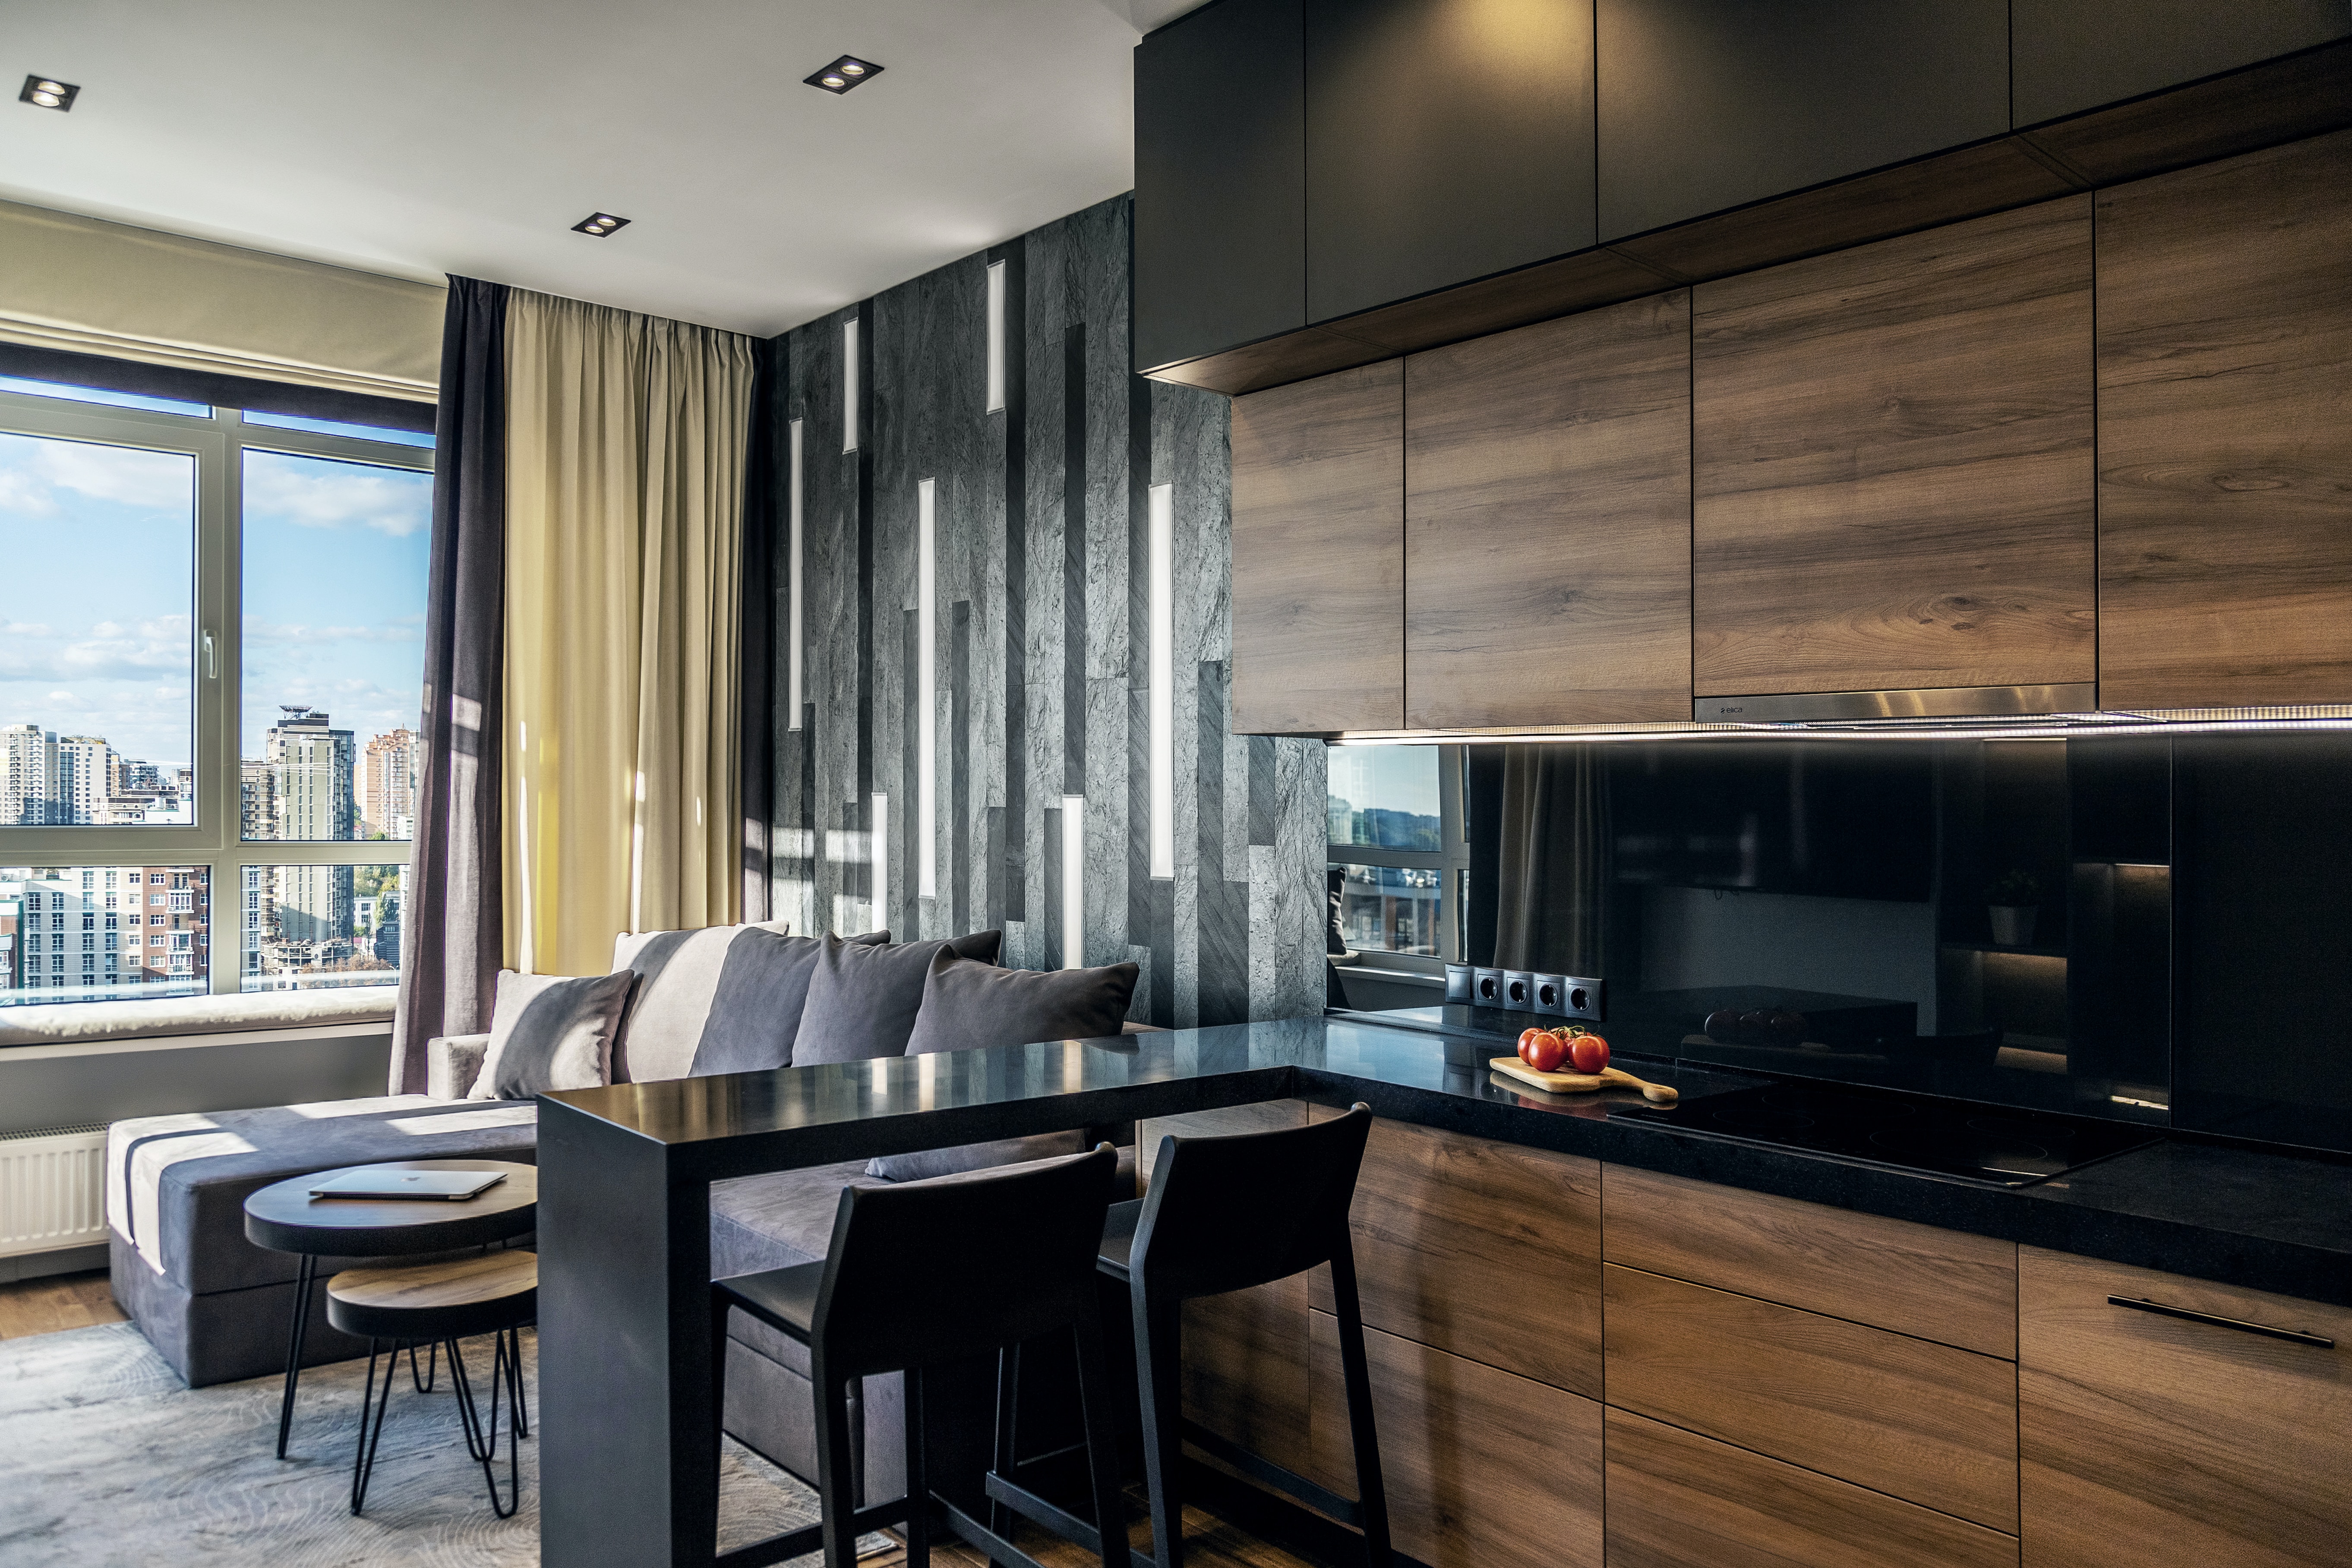
design, furniture, interior design, flooring, wood, floor, apartment, ceiling, home, wood flooring, room, light fixture, countertop, kitchen, wood stain, living room, chair, glass, cabinetry, hardwood, laminate flooring, natural material, couch, Daybed, plank, tile, lamp, hotel, varnish, penthouse apartment, houseplant, curtain, den, kitchen dining room table, kitchen appliance, loft, window treatment, home appliance